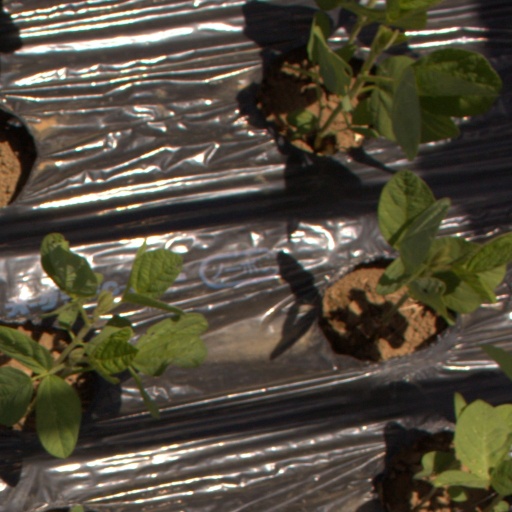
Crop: Jerusalem artichoke